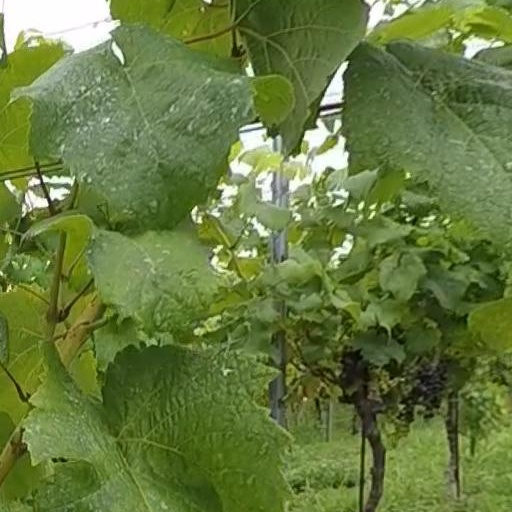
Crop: grape